O Pitta Katha

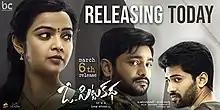
Theatrical release poster

O Pitta Katha is a 2020 Indian Telugu-language thriller drama film starring Viswant, Sanjay Rrao, and Nithya Shetty in the lead roles with Brahmaji in a supporting role.